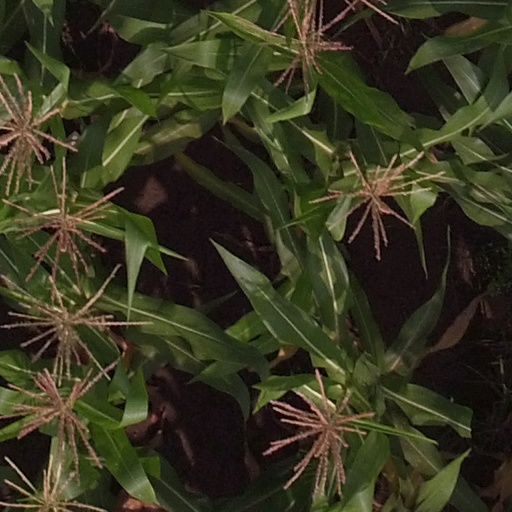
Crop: maize; corn